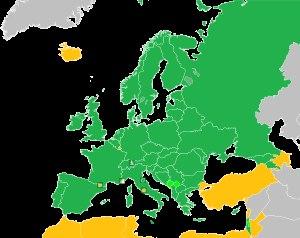
Le Concours Eurovision des jeunes musiciens est un concours de musique organisé par l'Union européenne de radio-télévision depuis 1982. Il est organisé tous les deux ans, en alternance avec le Concours Eurovision des jeunes danseurs, et met en compétition des jeunes musiciens de moins de 19 ans.